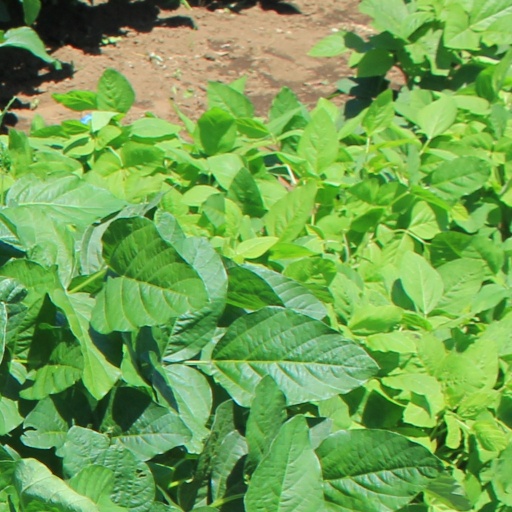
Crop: soybean